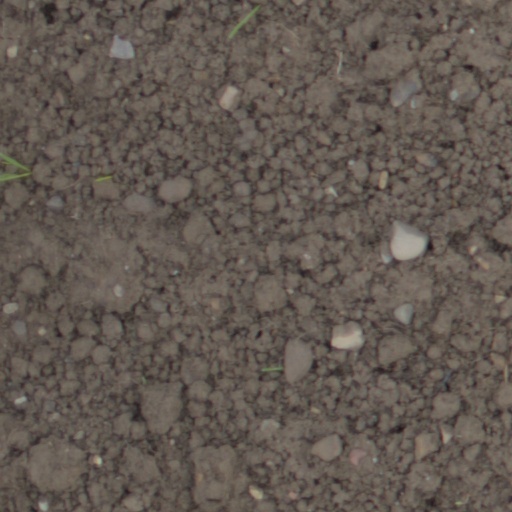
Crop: wheat